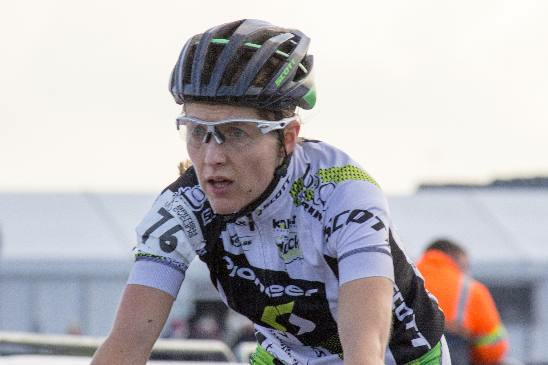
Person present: Yes